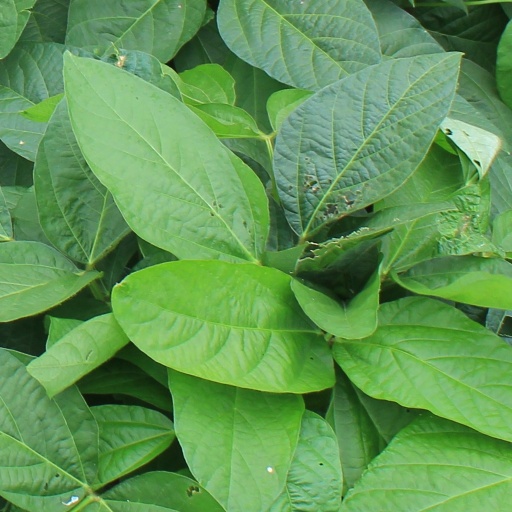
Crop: soybean